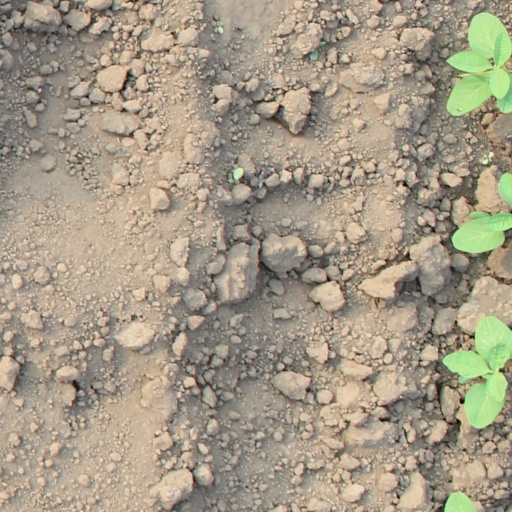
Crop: soybean